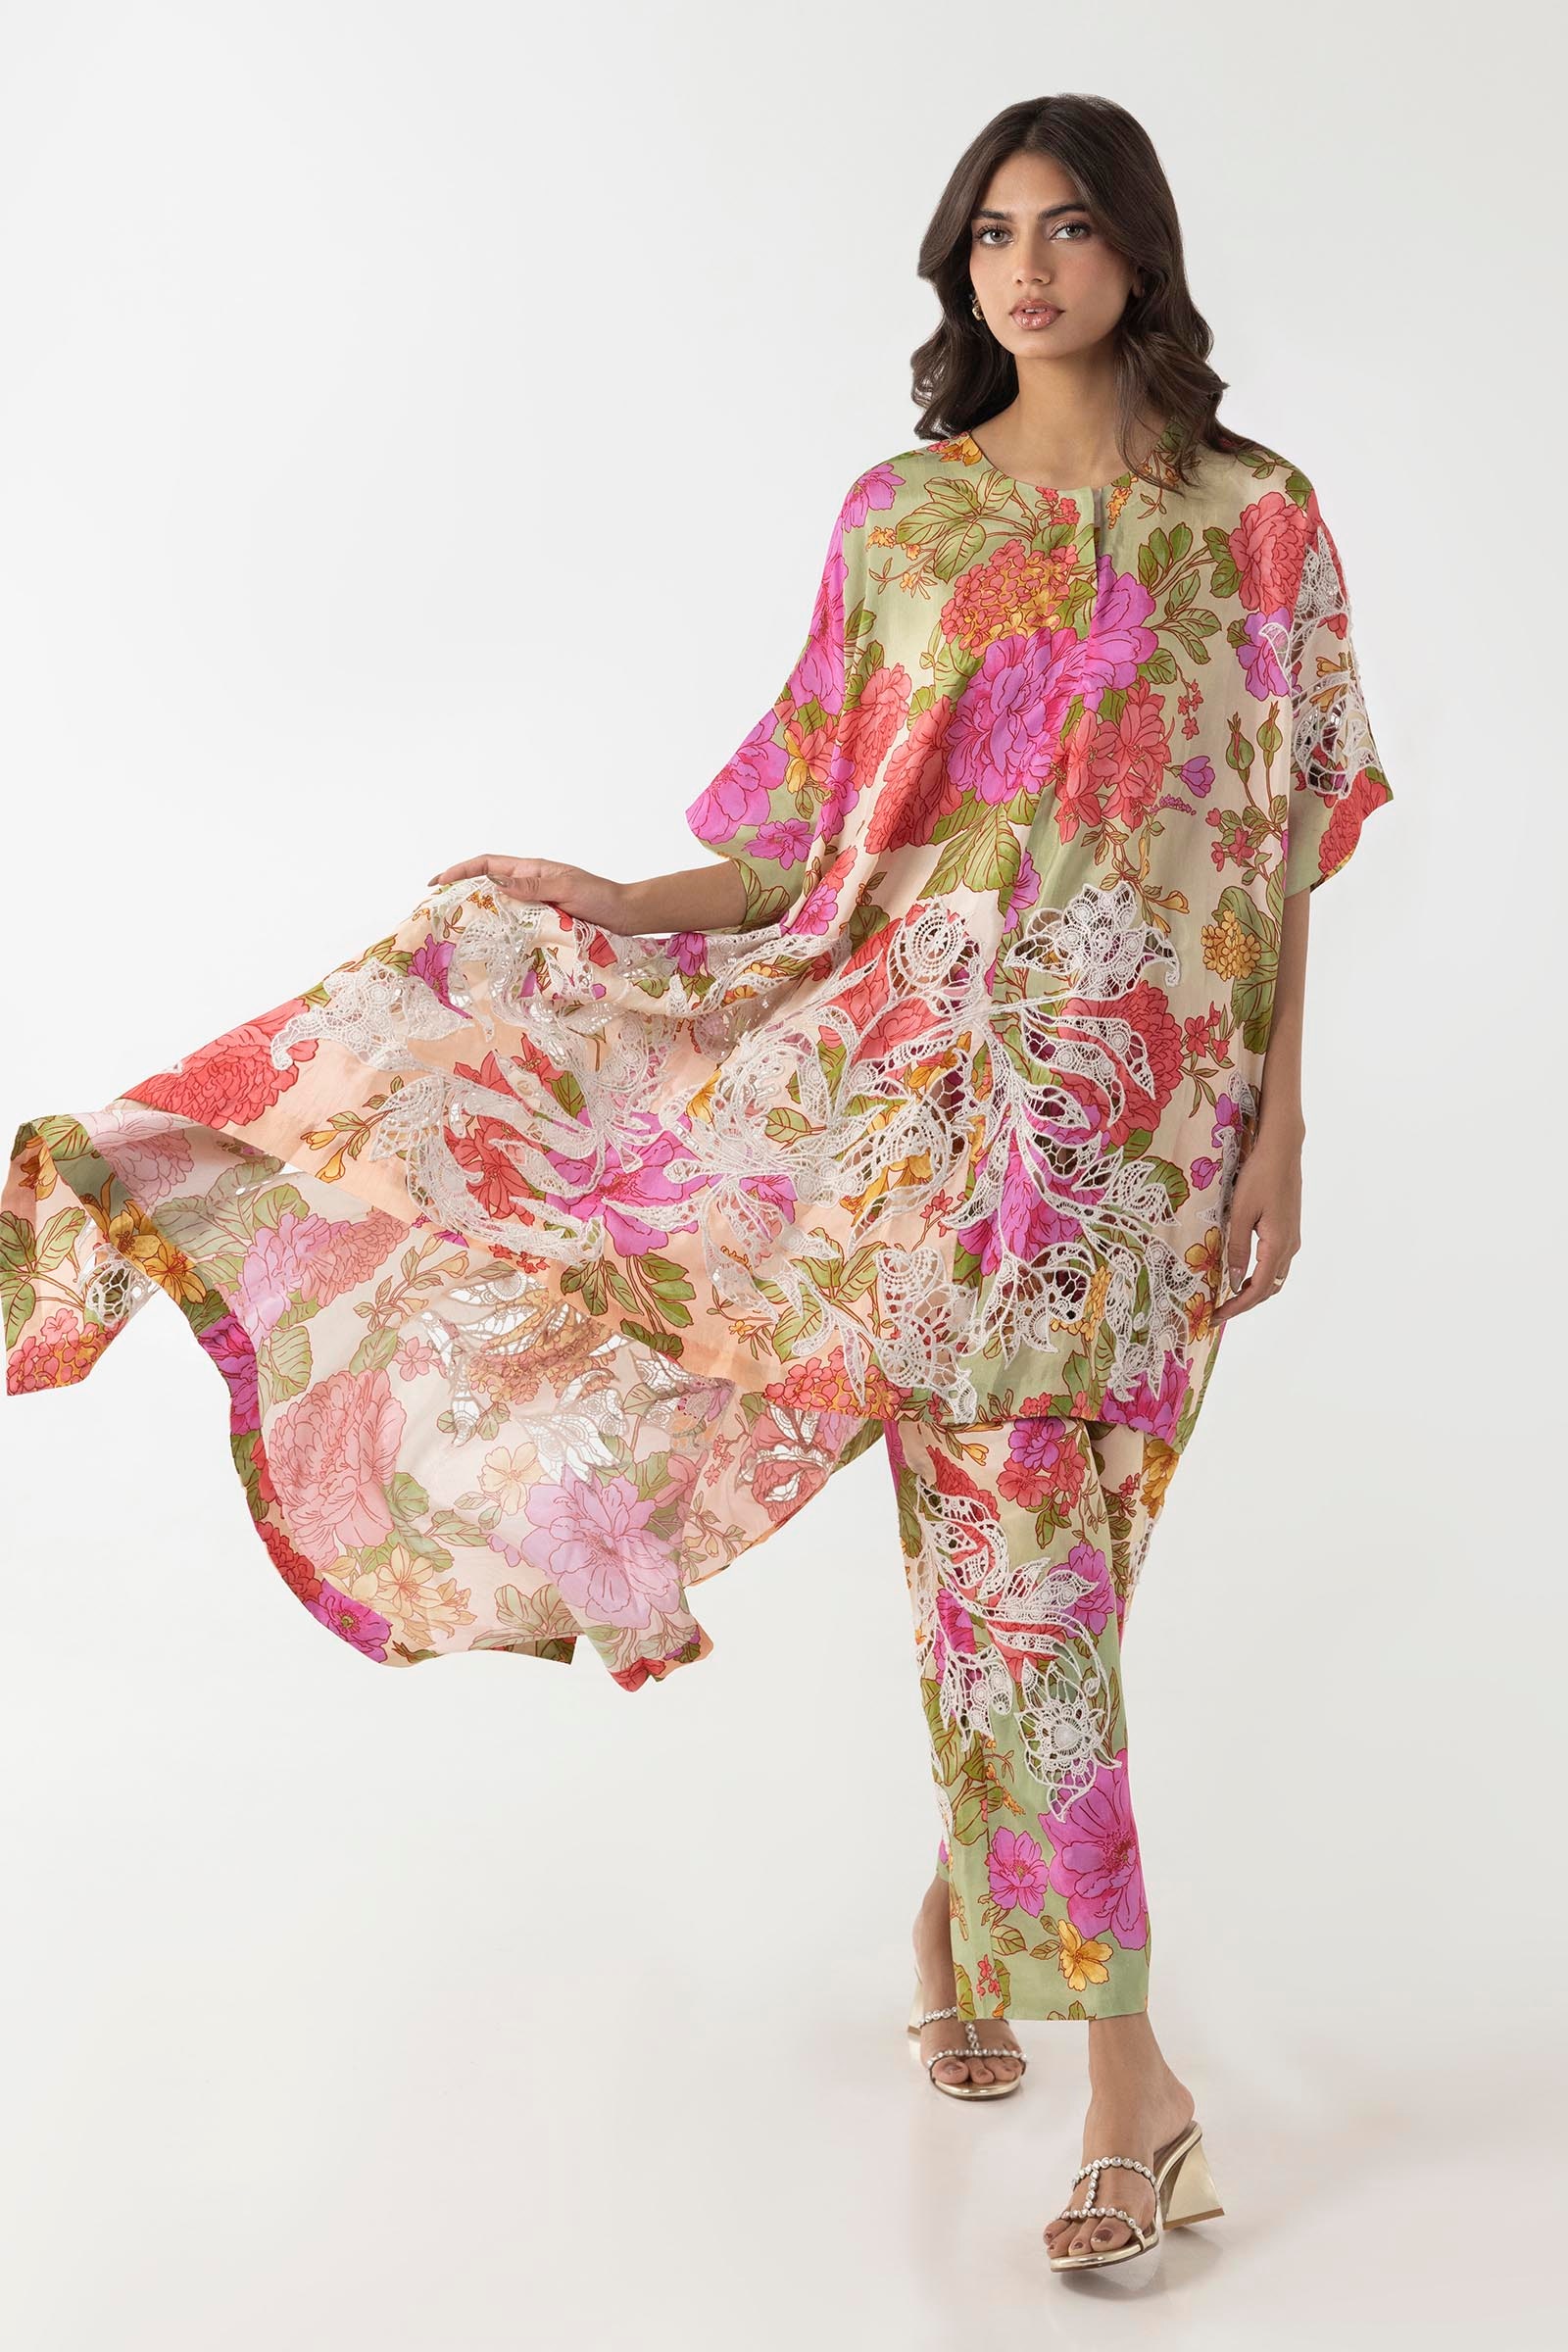
multi floral kurta set